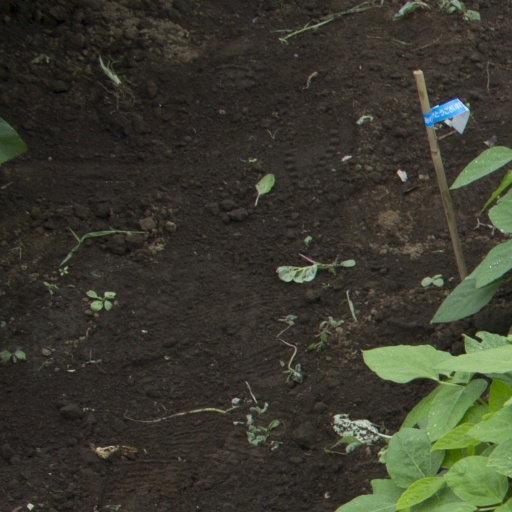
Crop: soybean